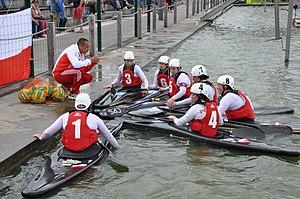
équipe de Pologne féminine de Kayak polo U21 2017
L'équipe de Pologne féminine espoir de kayak-polo est l'équipe féminine espoir qui représente la Pologne dans les compétitions majeures de kayak-polo.